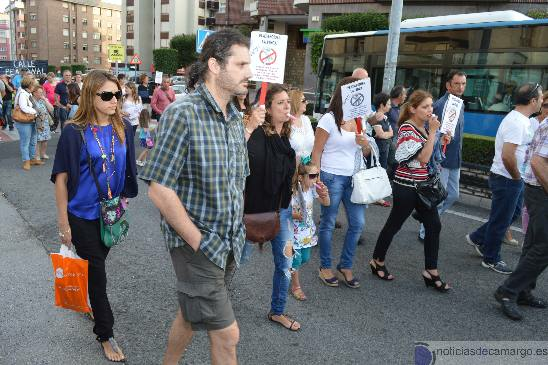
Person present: Yes